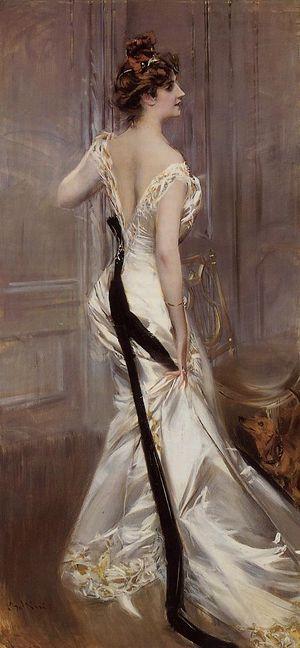
Ava Lowle Willing, née le 15 septembre 1868 à Philadelphie et morte le 9 juin 1958 à New York, est une femme du monde et philanthrope américaine. Elle est la première épouse du milliardaire John Jacob Astor IV, puis du baron Ribblesdale.